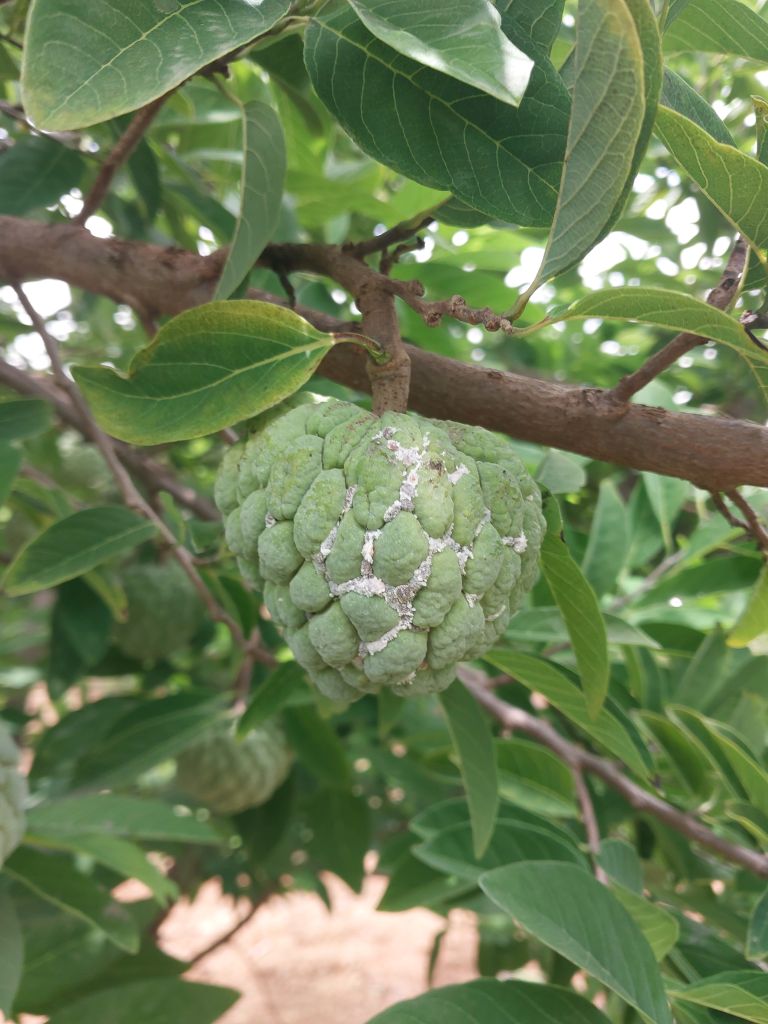
Disease label: Mealy Bug